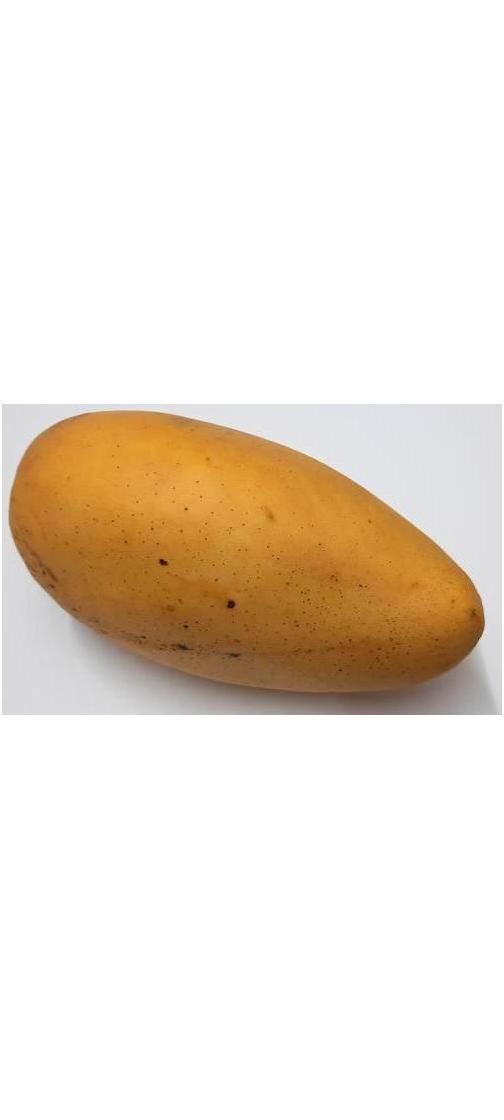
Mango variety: Katimon